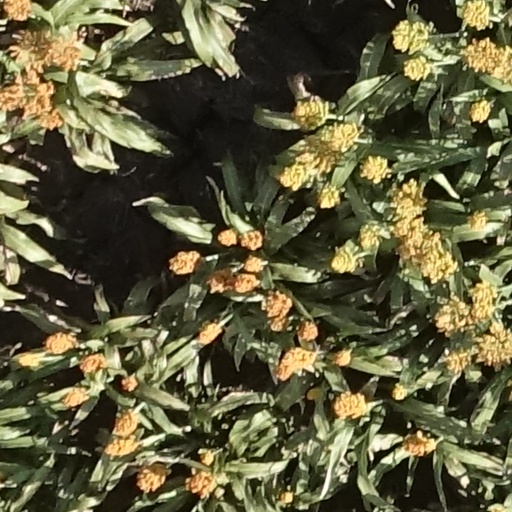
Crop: sorghum